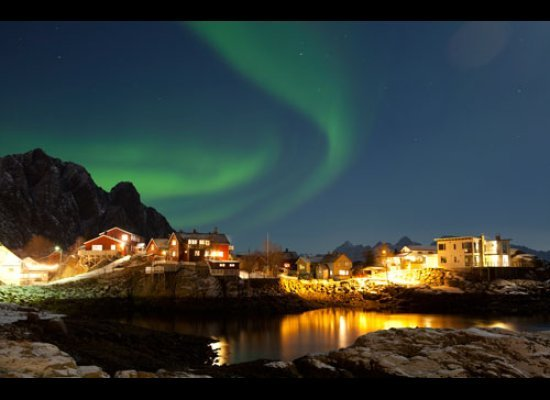
Fire: no
Smoke: no